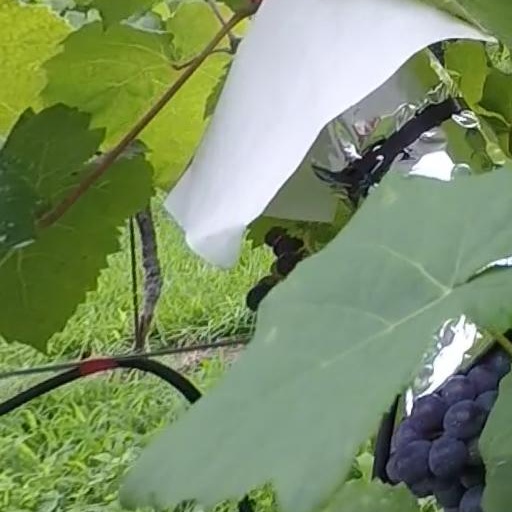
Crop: grape